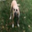
Label: dog